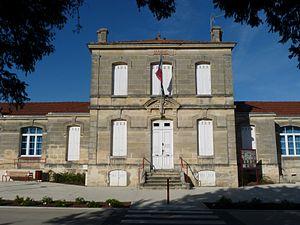
Mairie de Saint-Paul, Gironde, France
Saint-Paul est une commune du Sud-Ouest de la France, dans le département de la Gironde, en région Nouvelle-Aquitaine.